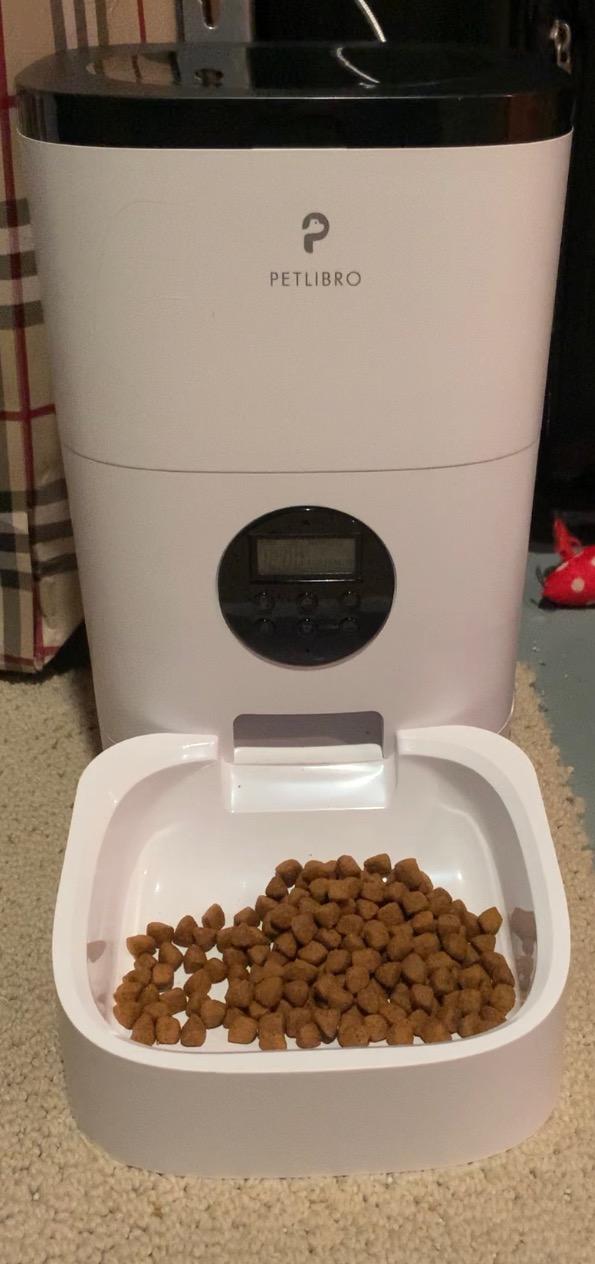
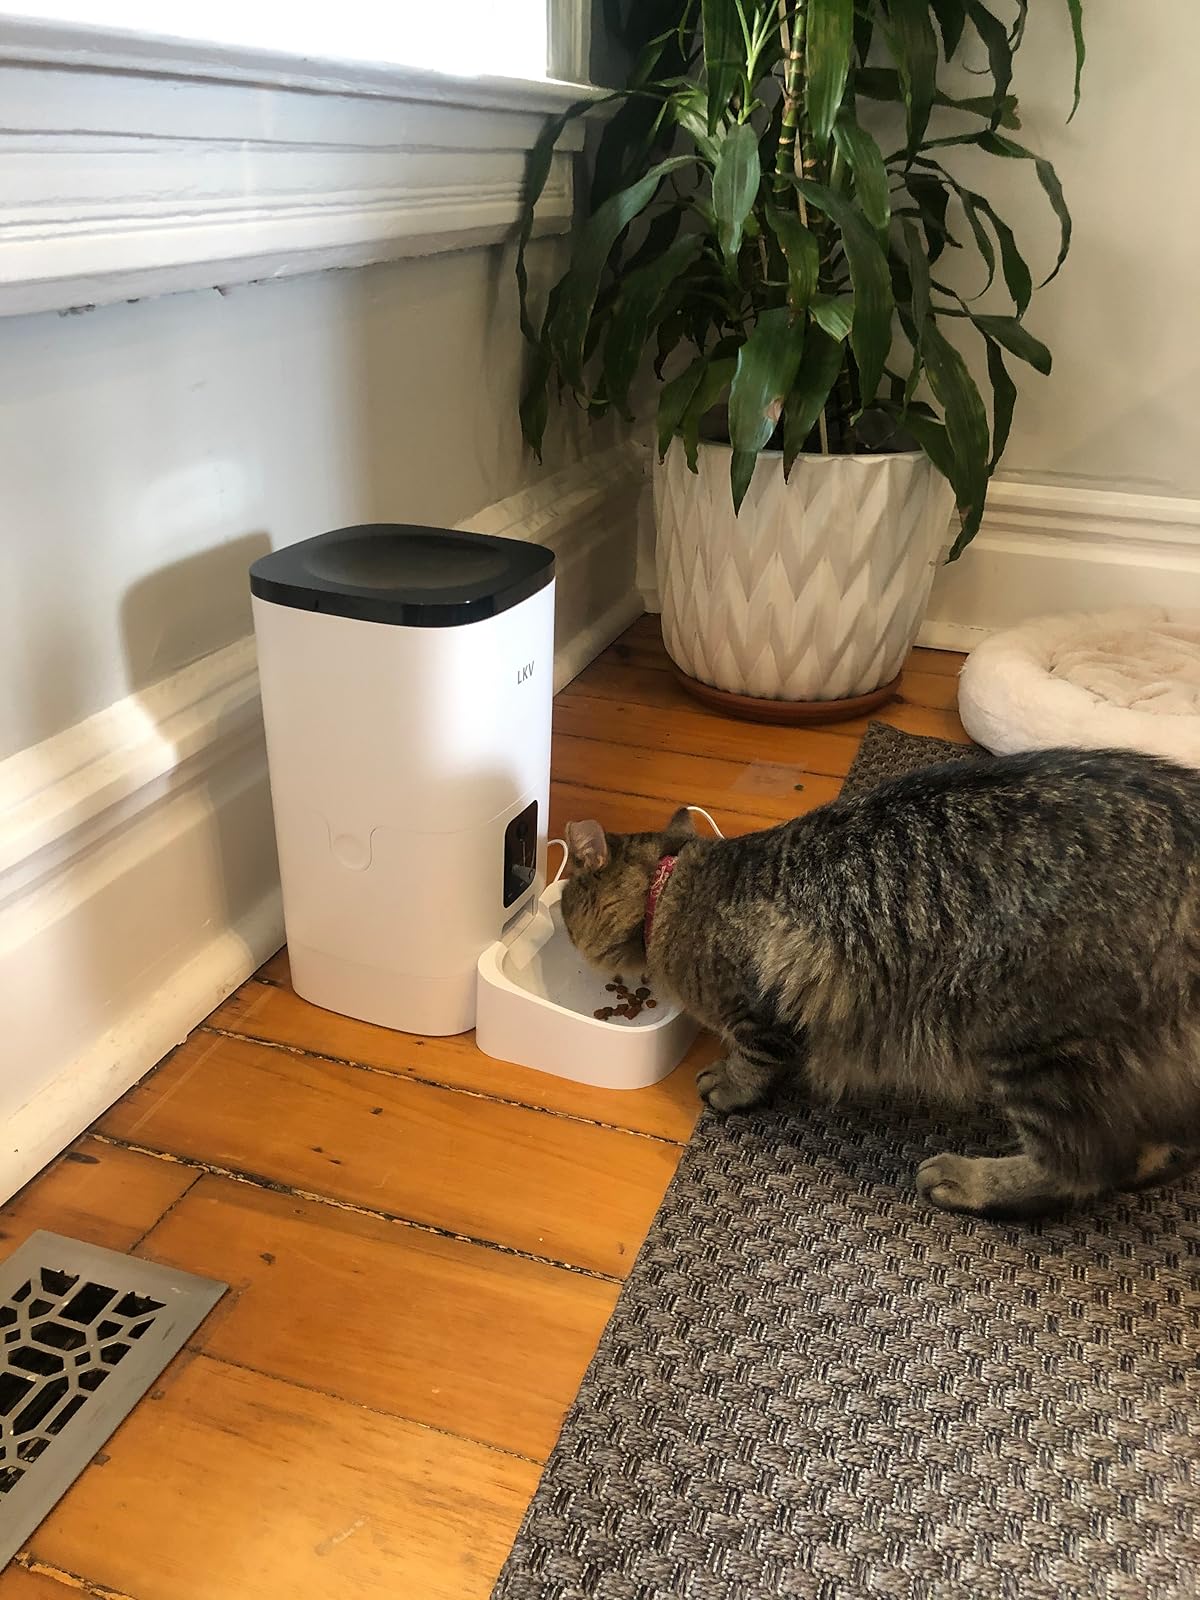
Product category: items_feeder
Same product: no